FC Desna Chernihiv

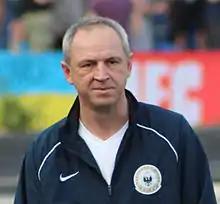
Oleksandr Ryabokon, the head-coach era of FC Desna, since 2012 and elected Best Coach of Ukrainian First League in 2016–17

After the collapse of the Soviet Union and the proclamation of Ukraine's independence, Desna started playing in the Ukrainian First League, but in the season 1993/94 it was relegated to the third tier. The coach was Yuriy Hruznov from 1990 to 1993 and the club won the Ukrainian Second League group tournament in the season 1996–97, the team returned to the First League for two seasons. Since 1999, for seven seasons, Chernihiv footballers performed in the Second League. In the Summer 2003, the club acquired the Serbia defender Milan Zagorac and the coach was Vadym Lazorenko from 2002 to 2004. Desna got second in the Ukrainian Second League with Oleksandr Kozhemyachenko top scores with 21 goals and the season 2005–06 finally won the and Ukrainian Second League and the club return the team to the Ukrainian First League in the season 2006–07. First League in the championship of 2005/06 mentors Olexandr Tomakh and Yukhym Shkolnykov were managed.